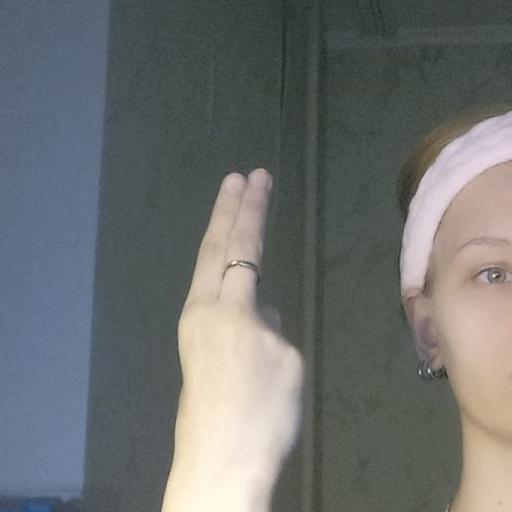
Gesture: two_up_inverted